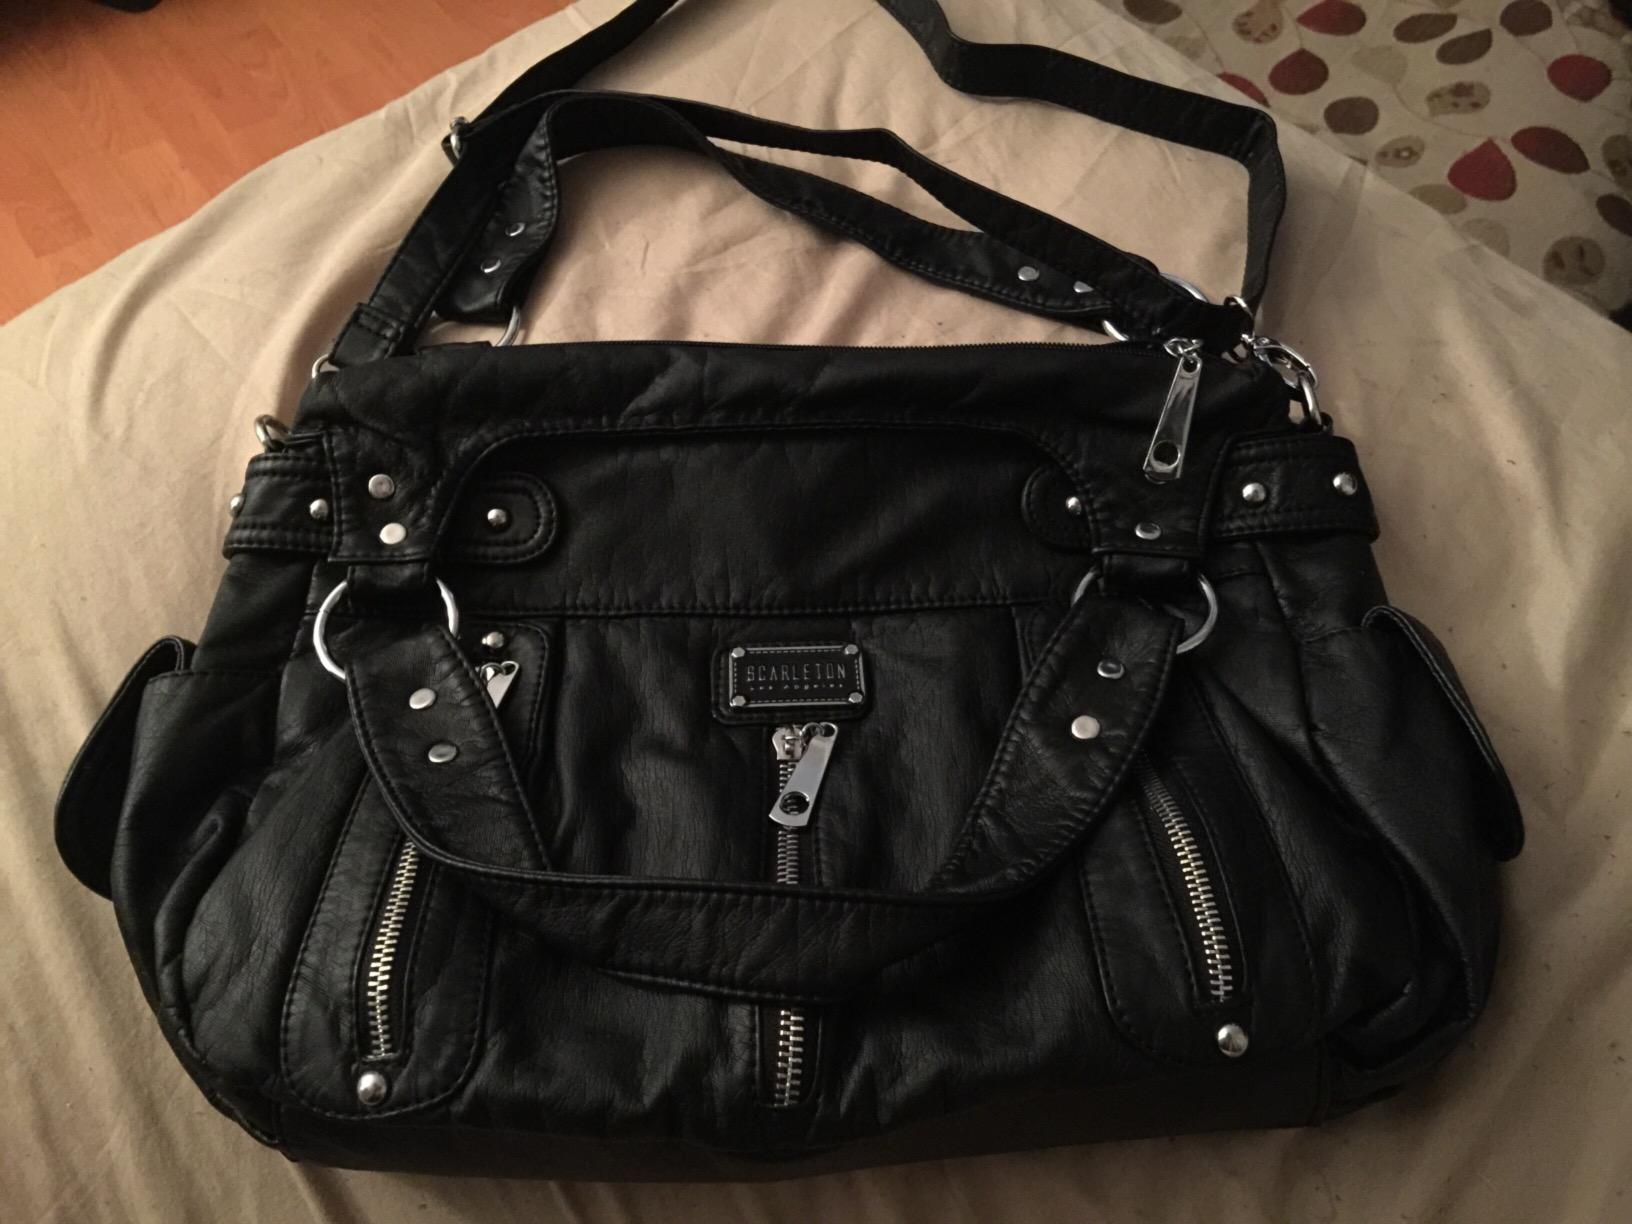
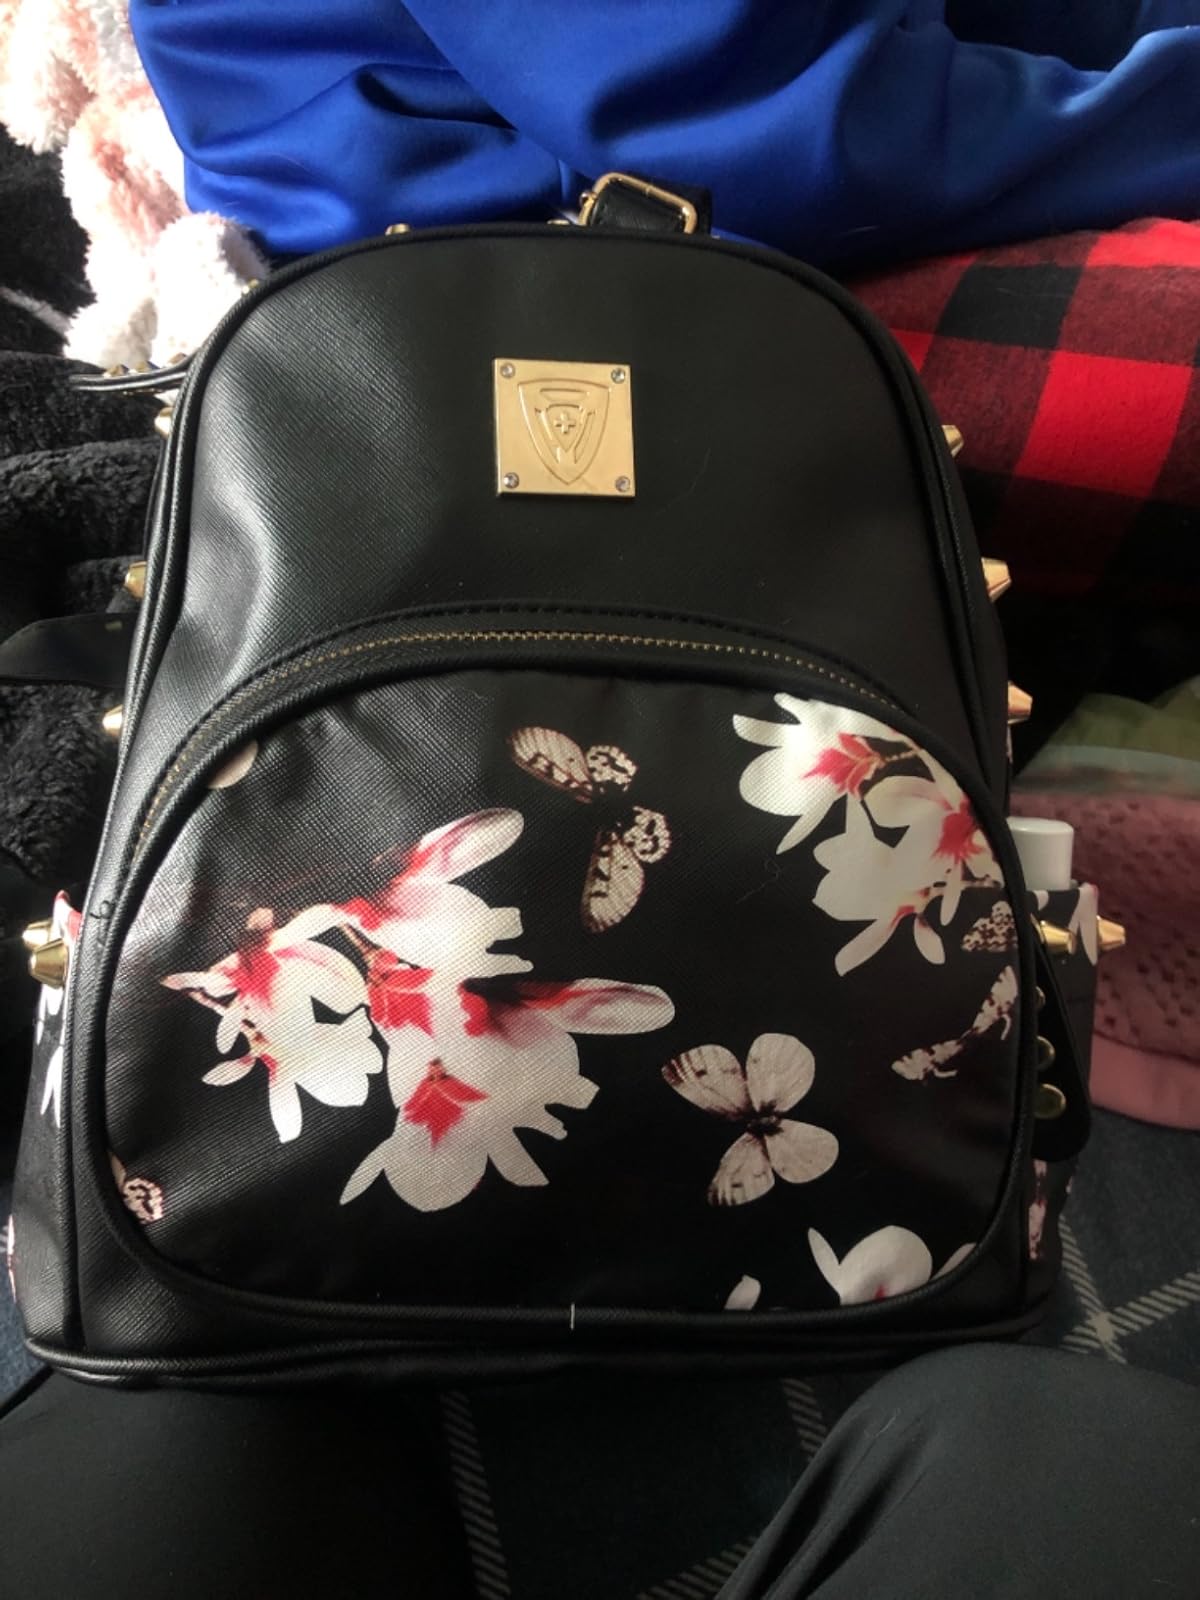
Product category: accessories_handbag
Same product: no